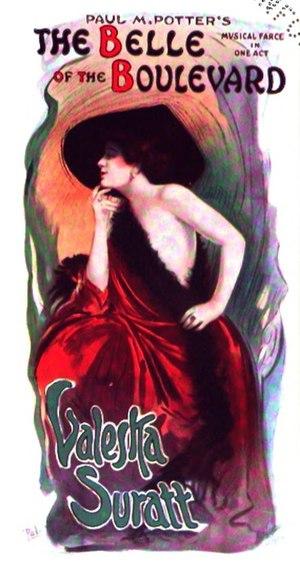
Jean de Paleologu ou de Paleologue, né en 1855 et mort en 1942, est un peintre, illustrateur et affichiste roumain qui a souvent utilisé Pal ou PAL comme signature ou marque d'atelier.
Valeska Suratt, née le 28 juin 1882 à Owensville en Indiana et morte le 2 juillet 1962 à Washington, est une actrice américaine de théâtre et du cinéma muet.